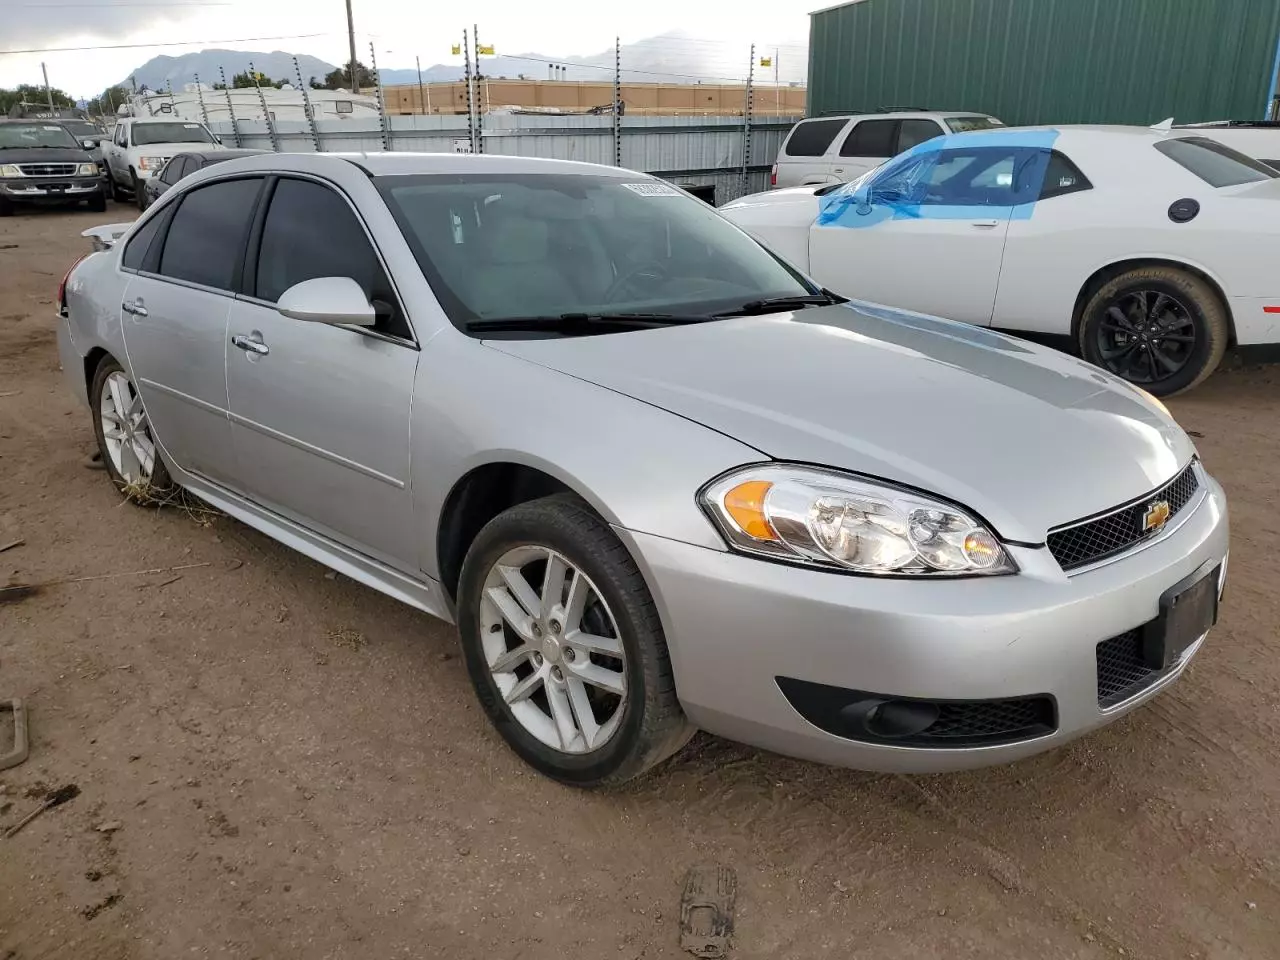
Aucun dommage détecté.
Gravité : aucun